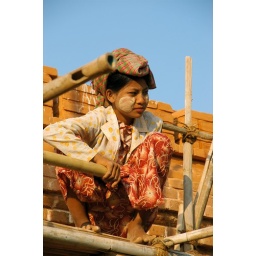
No, the similarities between this beautiful young girl and the average building worker in Australia are pretty hard to spot.